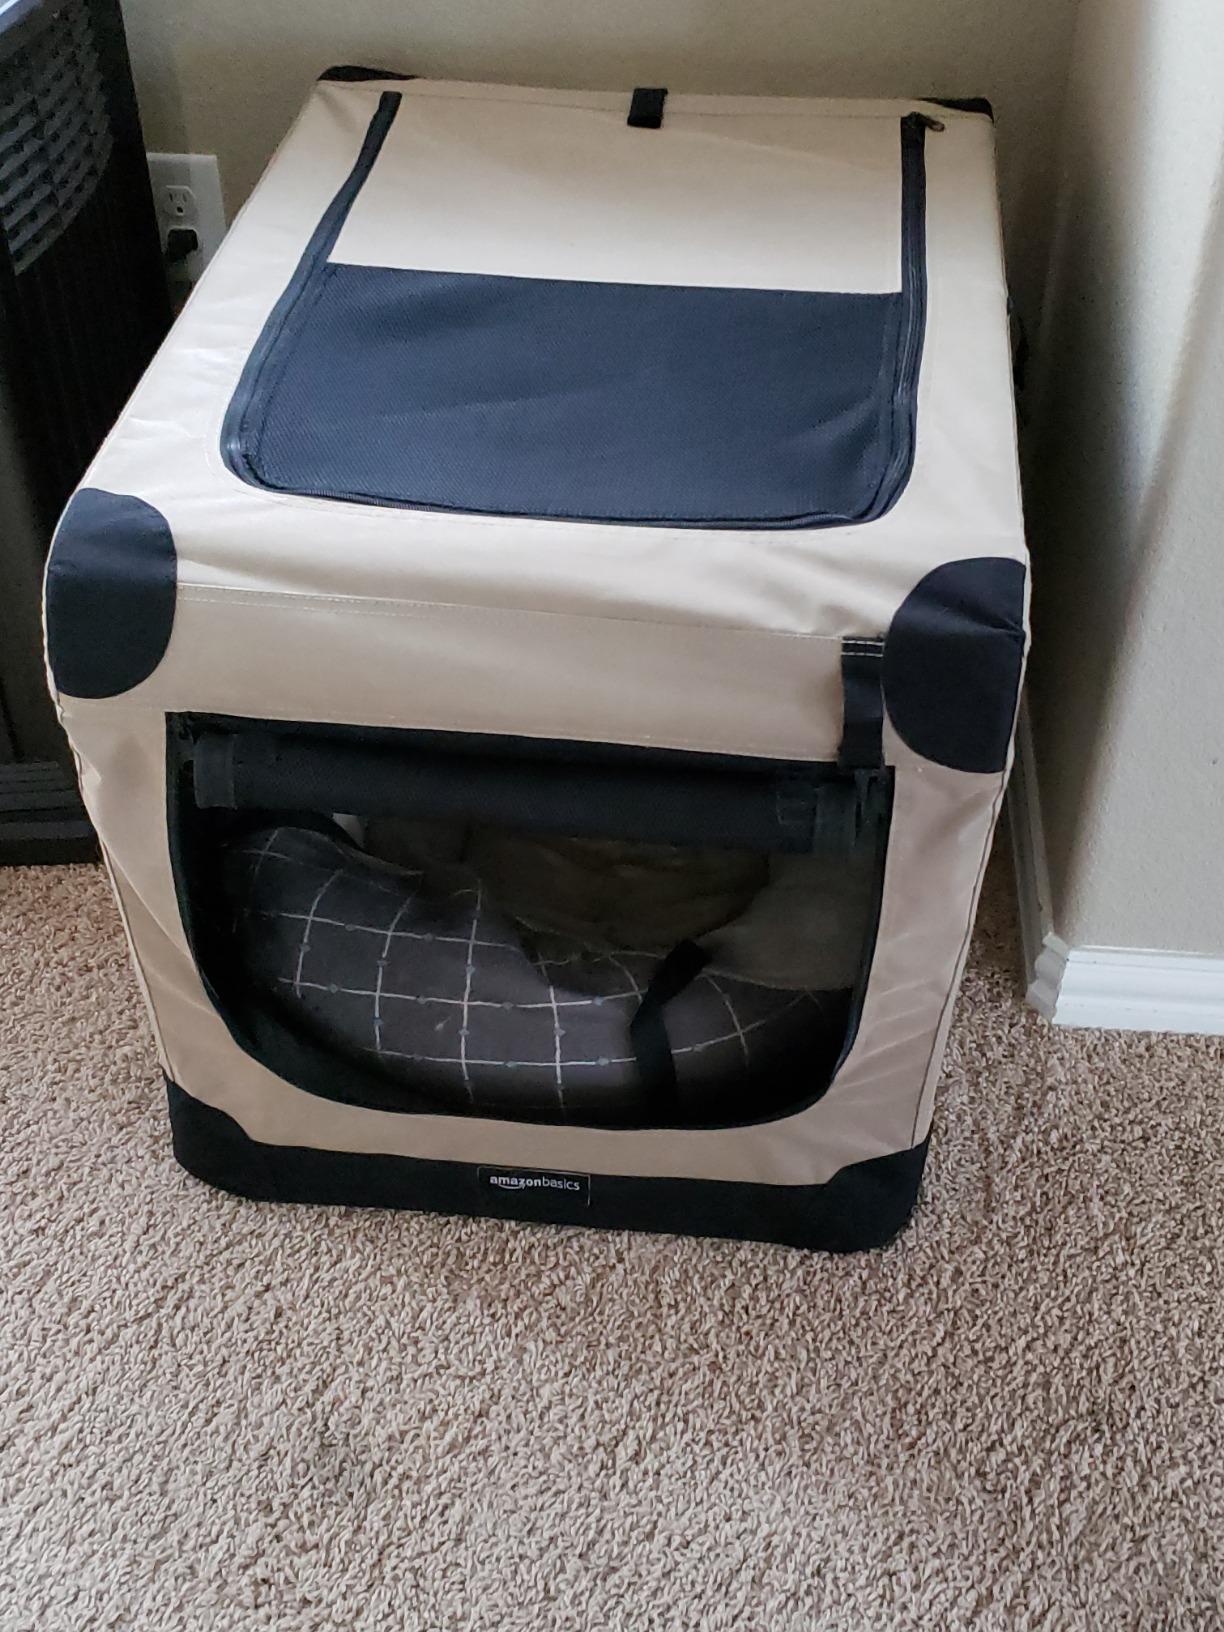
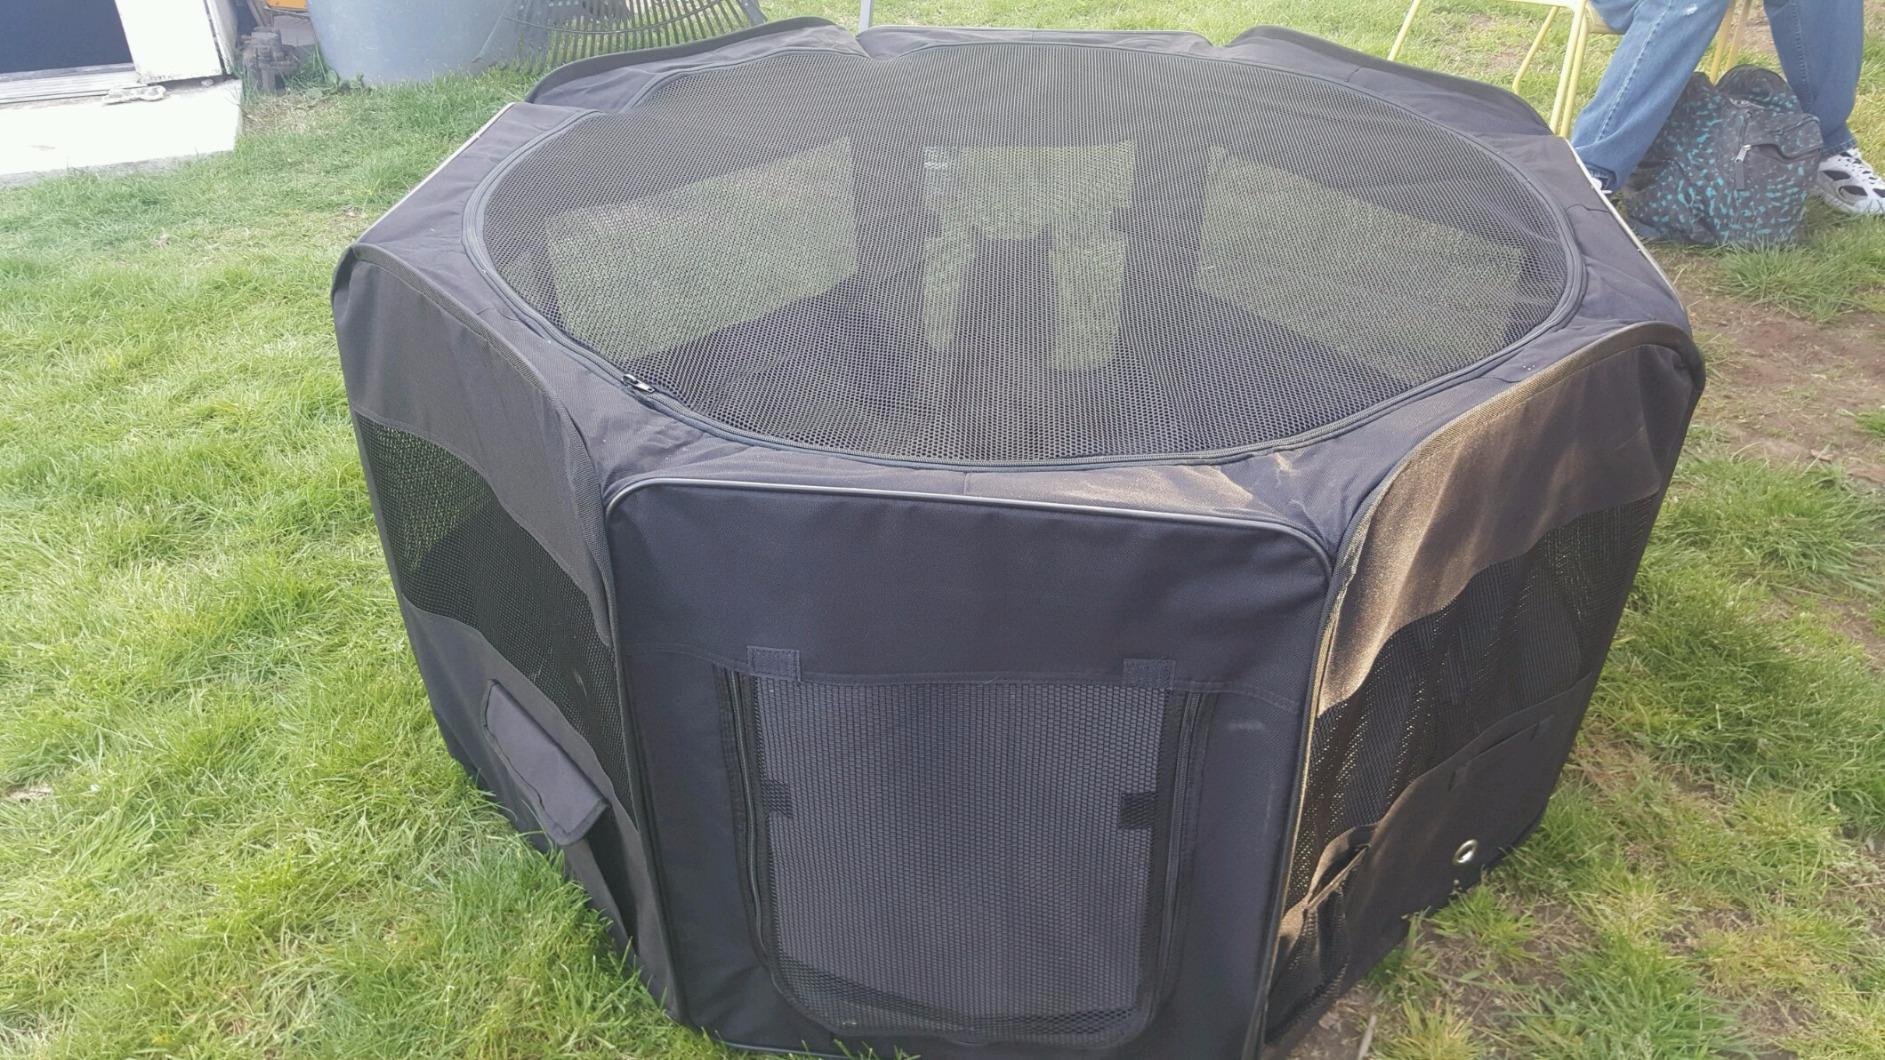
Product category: items_kennel
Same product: no